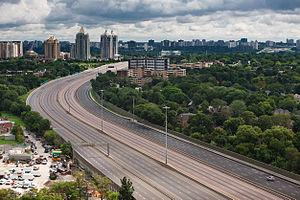
L'autoroute 401 est une autoroute de la série-400 majeure, située dans la province de l'Ontario, au Canada. La 401 est située dans le sud-ouest, le sud et l'est de l'Ontario, traversant la région la plus peuplée de la province et du pays, passant notamment par les villes de Windsor, London, le grand Toronto et Kingston. Elle constitue, avec l'autoroute 20, l'épine dorsale du réseau routier du corridor Windsor-Québec. La 401 traverse un bassin de population avoisinant les 12 millions d'habitants.
L’Incident de propane de Toronto est une catastrophe industrielle dans un site de stockage de propane et qui se caractérise par de nombreuses explosions et un incendie de grande ampleur.